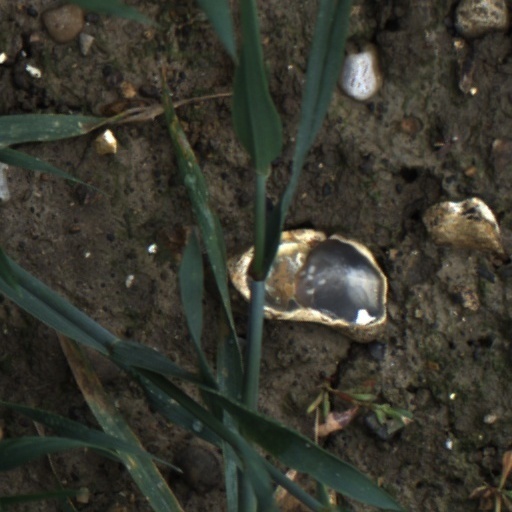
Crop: wheat